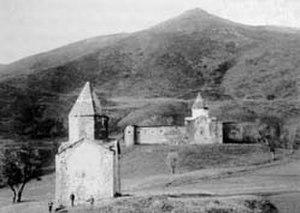
Le monastère des Saints-Apôtres ou monastère Sourp Arakelots est un monastère arménien situé en dehors des frontières arméniennes, en Turquie près de l'actuelle ville de Muş. Fondé selon la tradition par saint Grégoire l'Illuminateur au IVᵉ siècle mais ne se développant qu'à partir des Xᵉ et XIᵉ siècles, cet important centre religieux arménien a été fortement endommagé lors du génocide arménien et dynamité par les autorités locales après 1960.